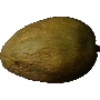
Label: Papaya 1